Answer in natural language. Which point is closer to the camera taking this photo, point A  or point B? Choose between the following options: A or B
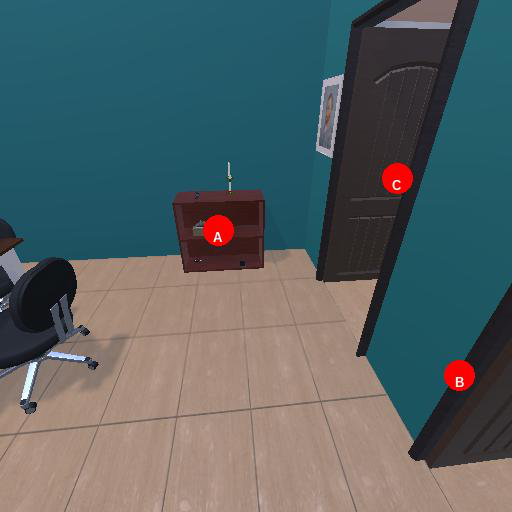
<answer>B</answer>